Stephen Harrigan

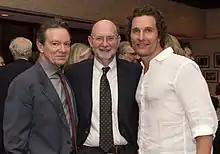
(L-R) Lawrence Wright, Harrigan and Matthew McConaughey at the LBJ Presidential Library in 2018

Harrigan and his wife Sue Ellen live in Austin, Texas. They have three daughters and five grandchildren. For twenty years, he taught creative writing in the MFA program at the Michener Center for Writers at the University of Texas at Austin. He is a founding member of Capital Area Statues, Inc., an organization that raises money for public monuments that celebrate the history and culture of Texas. He was inducted into the Texas Literary Hall of Fame and has won lifetime achievement awards from the Texas Book Festival and the Texas Institute of Letters.